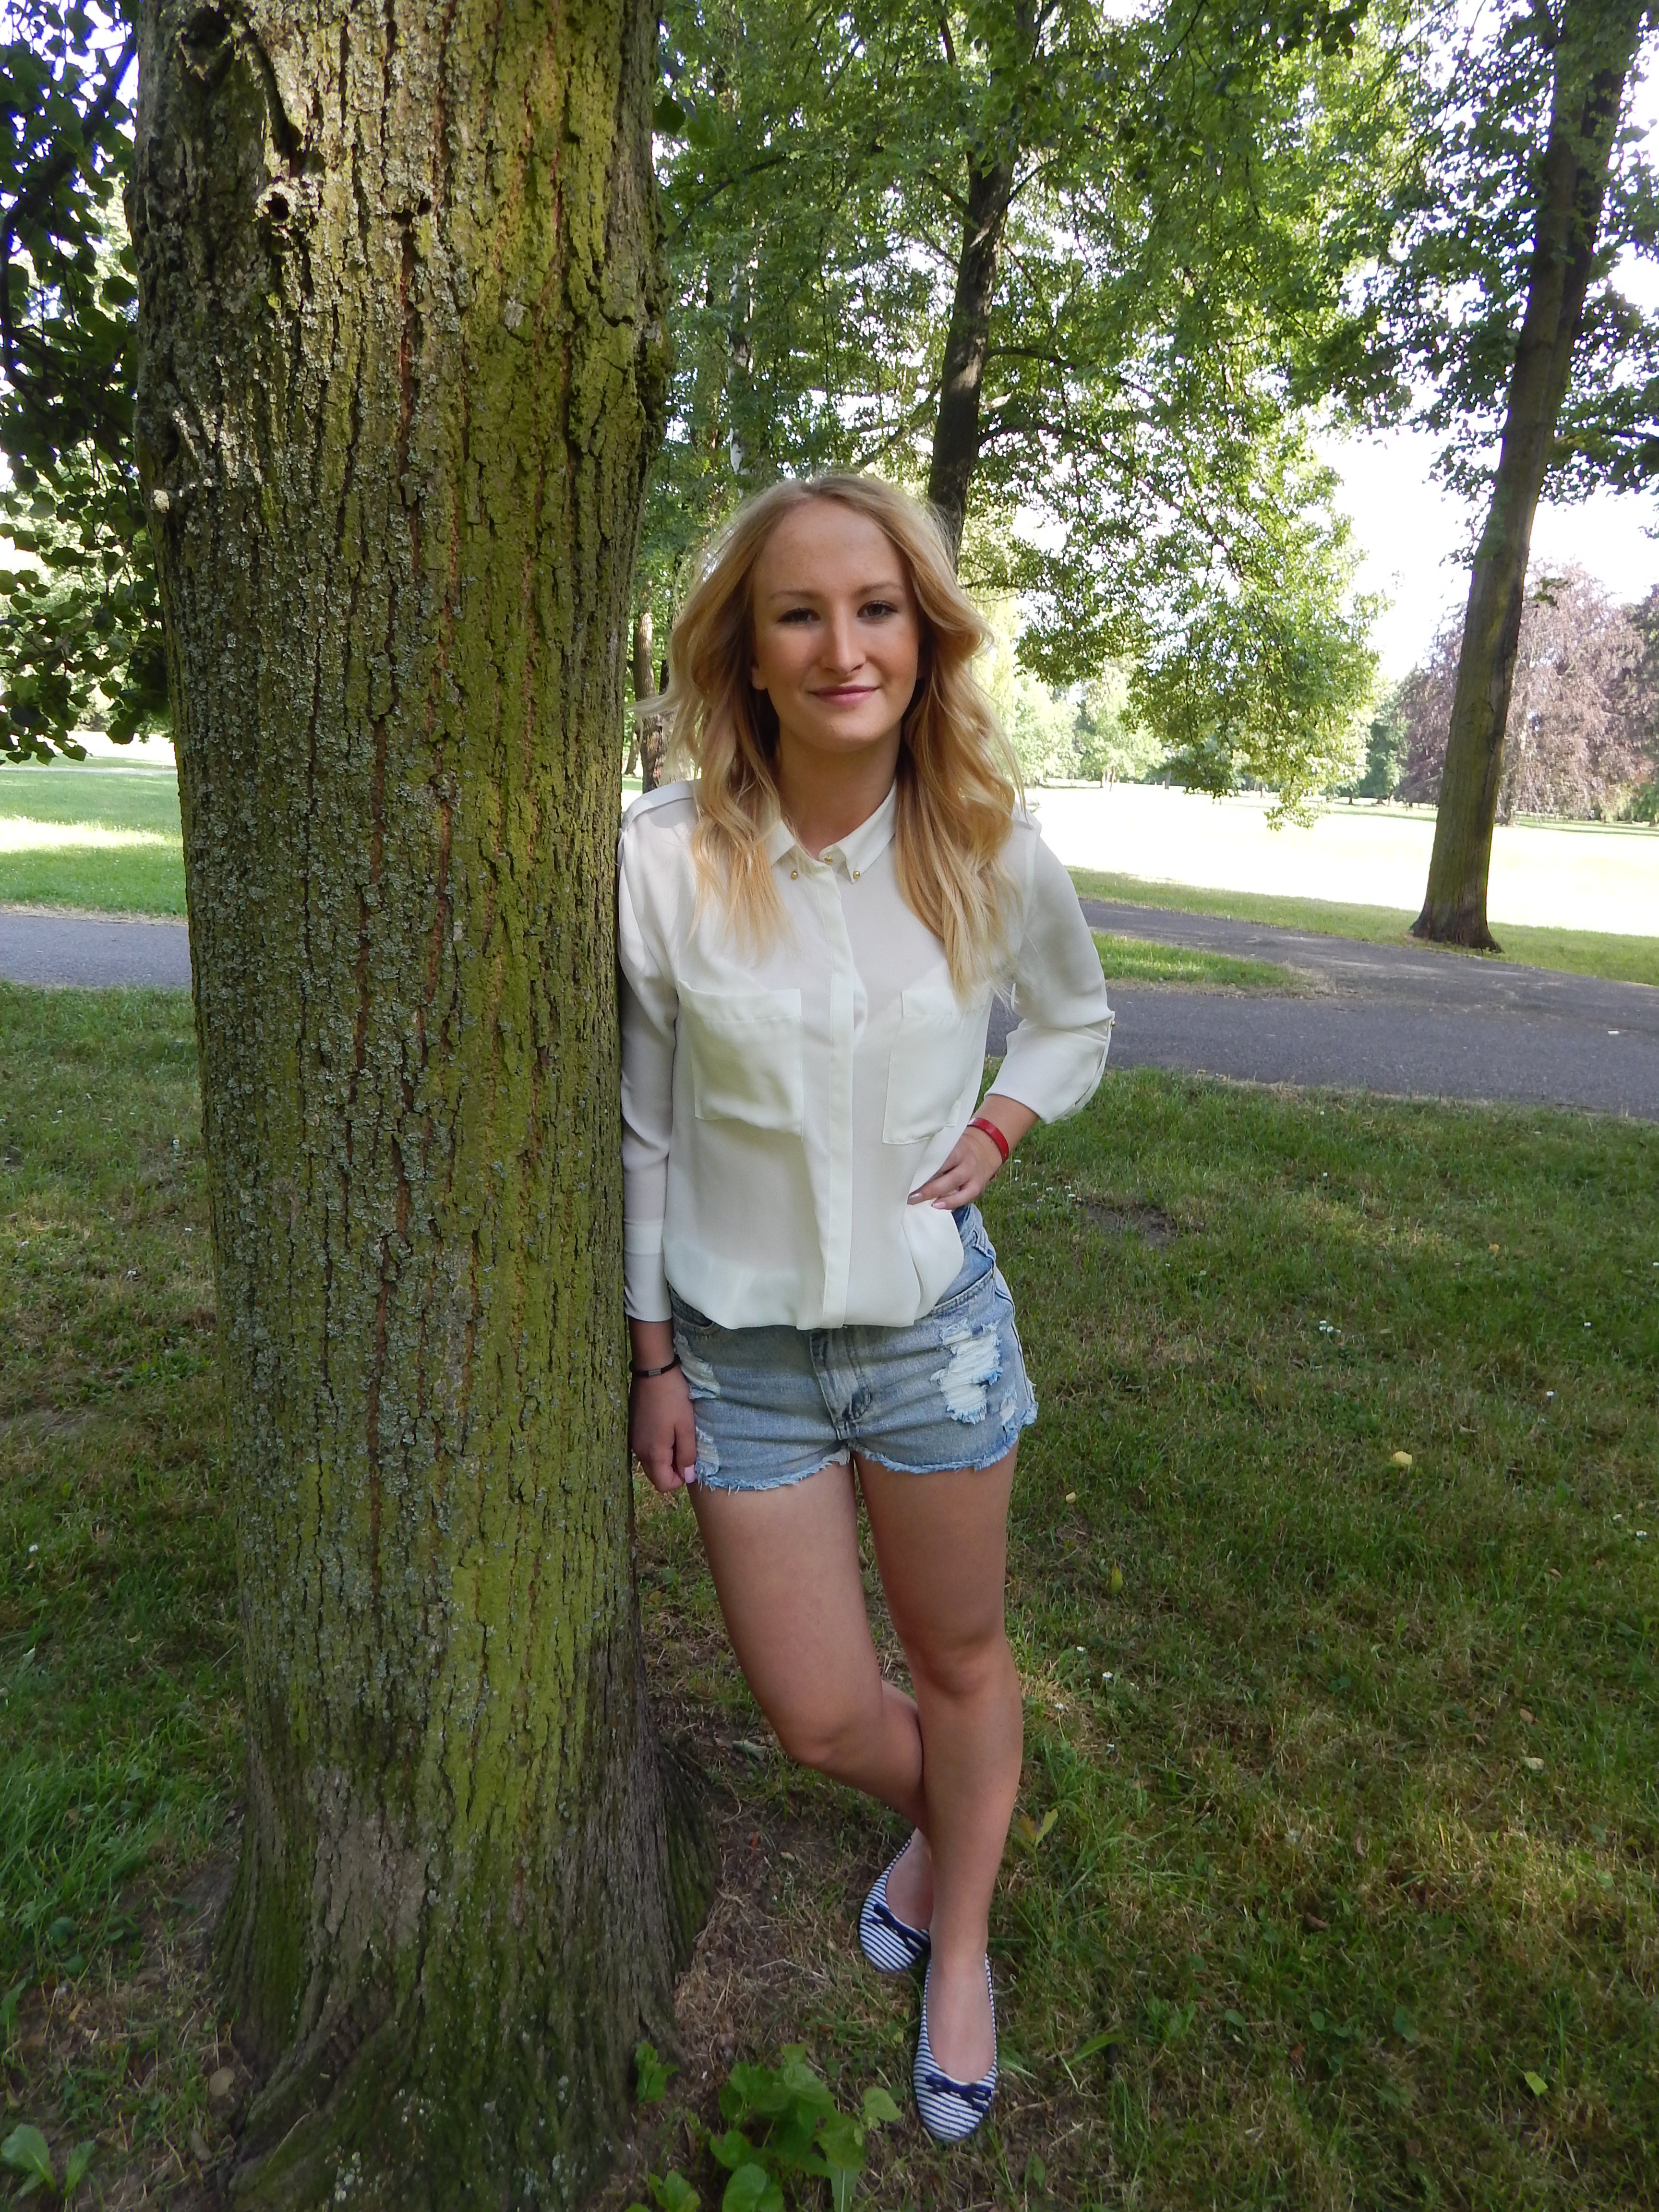
girl, summer, model, spring, park, fashion, clothing, outerwear, dress, footwear, photo shoot, stromovka, barbora